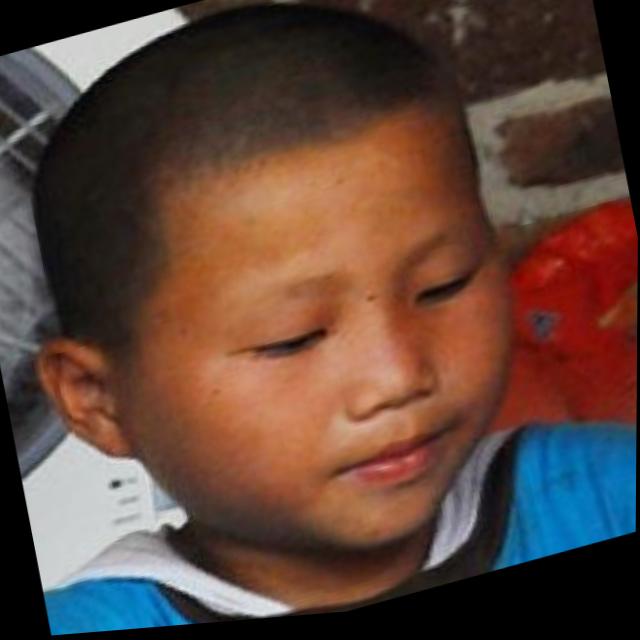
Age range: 0-12